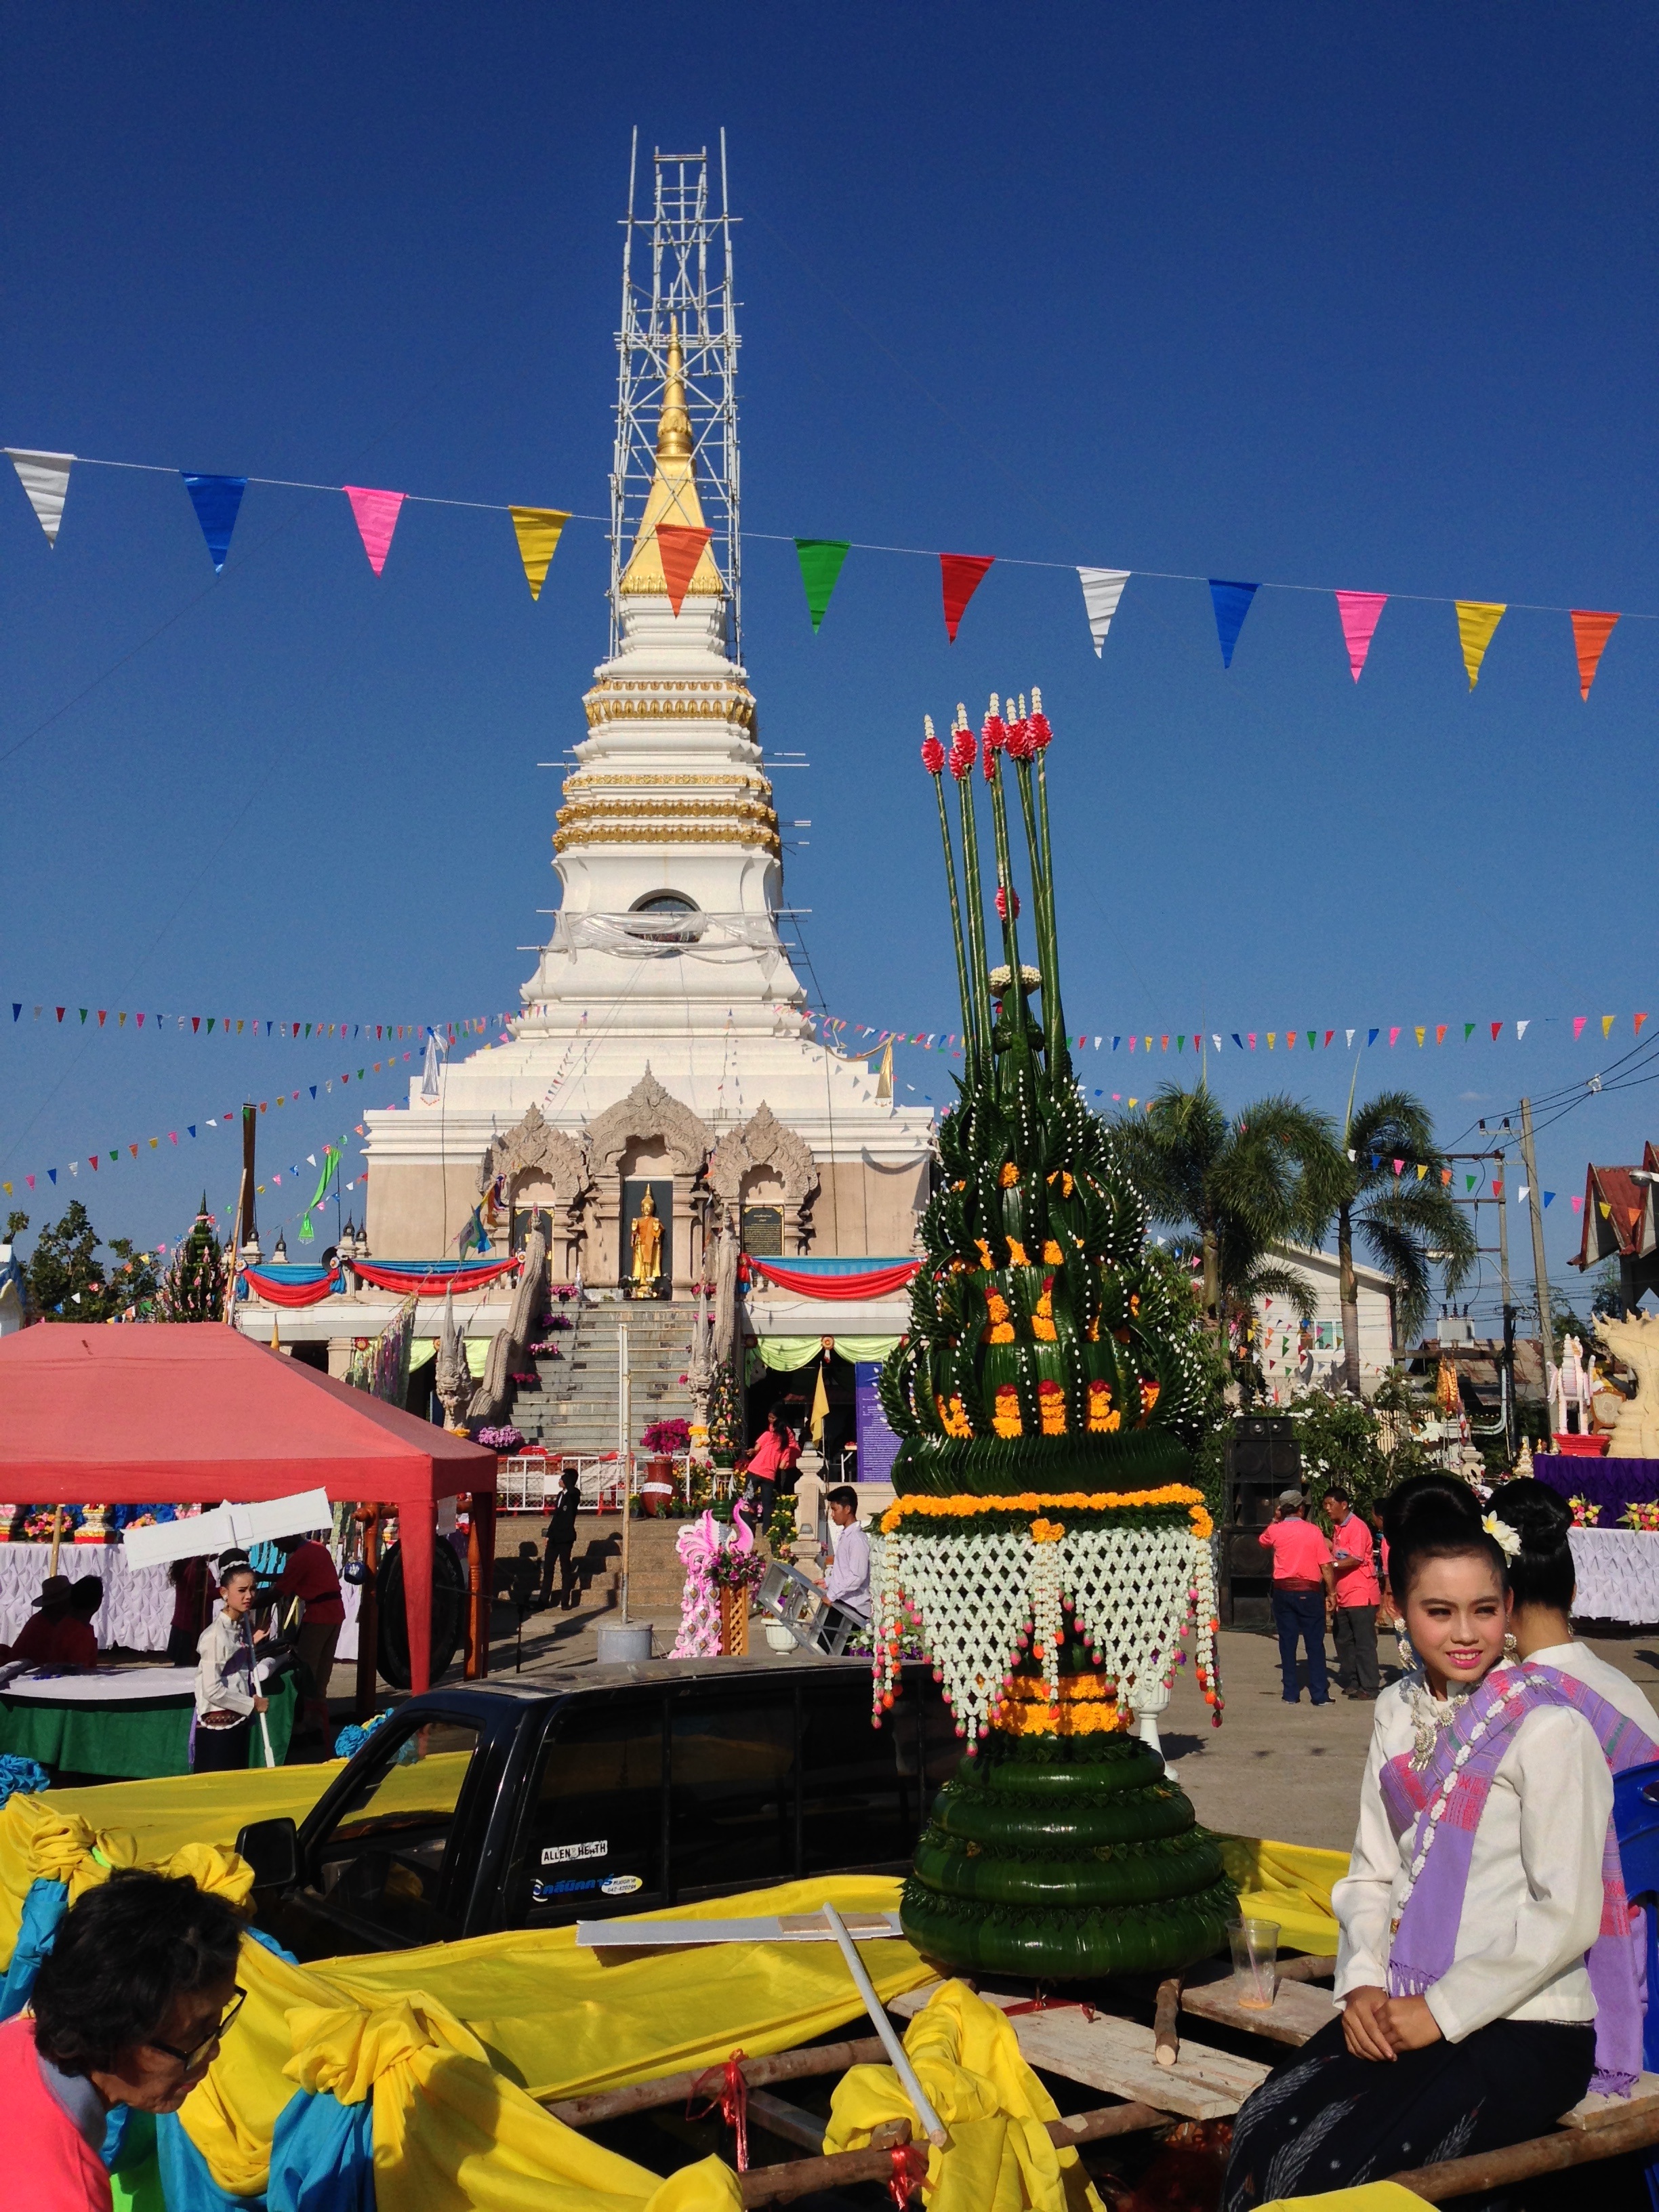
amusement park, tower, park, landmark, tourism, place of worship, thailand, festival, temple, resort, culture, fair, wat, hindu temple, walt disney world, nongkai